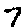
Label: 7